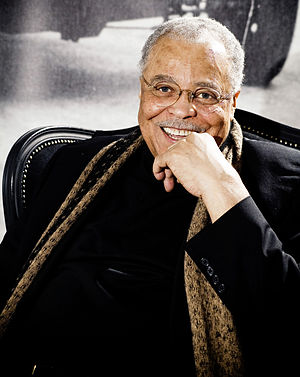
James Earl Jones
James Earl Jones, 2010
James Earl Jones er en amerikansk skuespiller, der nok er bedst kendt for at lægge stemme til den voksne Darth Vader i filmserien Star Wars.